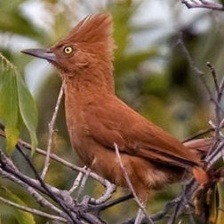
Species: CAATINGA CACHOLOTE
Scientific name: PSEUDOSEISURA CRISTAT